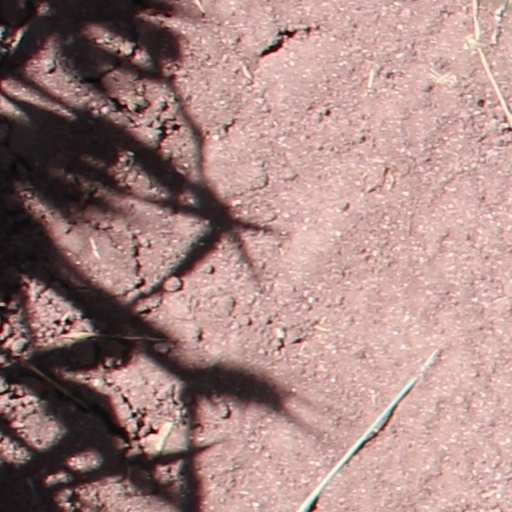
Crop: wheat